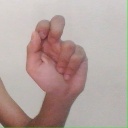
अक्षर: ढ